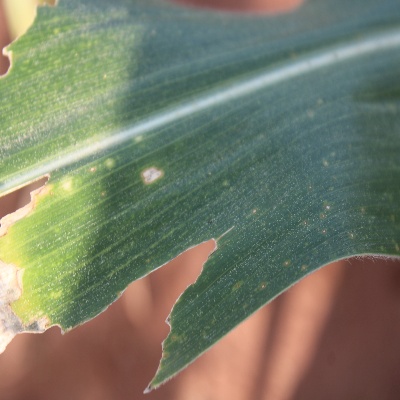
Crop: Maize
Condition: leaf blight